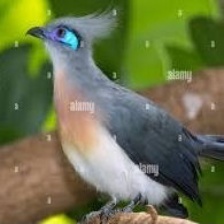
Species: CRESTED COUA
Scientific name: COUA CRISTATA